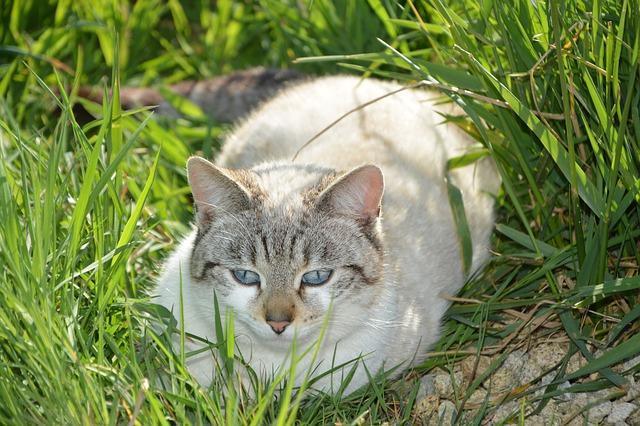
cat